Whitstable Harbour railway station

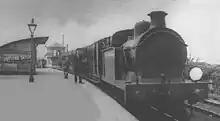
The second Whitstable Harbour station in 1920

The Canterbury and Whitstable Railway closed to passengers on 1 January 1931. The signal box at the station closed on 11 February 1931, with the line being worked as a siding thereafter. The line remained open to freight until 1 December 1952. Following the North Sea flood of 1953, the railway was reopened on 5 February, closing on 28 February.